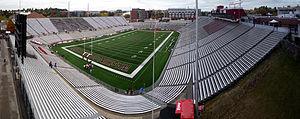
L'université d'État de Washington est une université de recherche publique basée à Pullman, Washington, dans la région de Palouse. Elle dispose également de campus à Spokane, Richland et Vancouver ainsi que d'autres installations de recherche autour de l'État.
Le Martin Stadium est un stade de football américain et d'athlétisme de 35 117 places situé sur le campus de l'Université d'État de Washington à Pullman aux États-Unis.